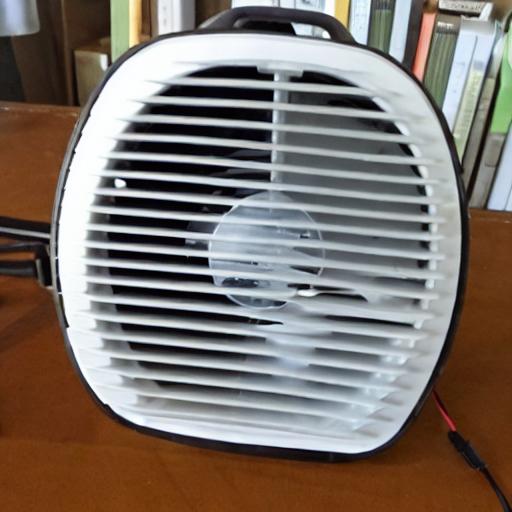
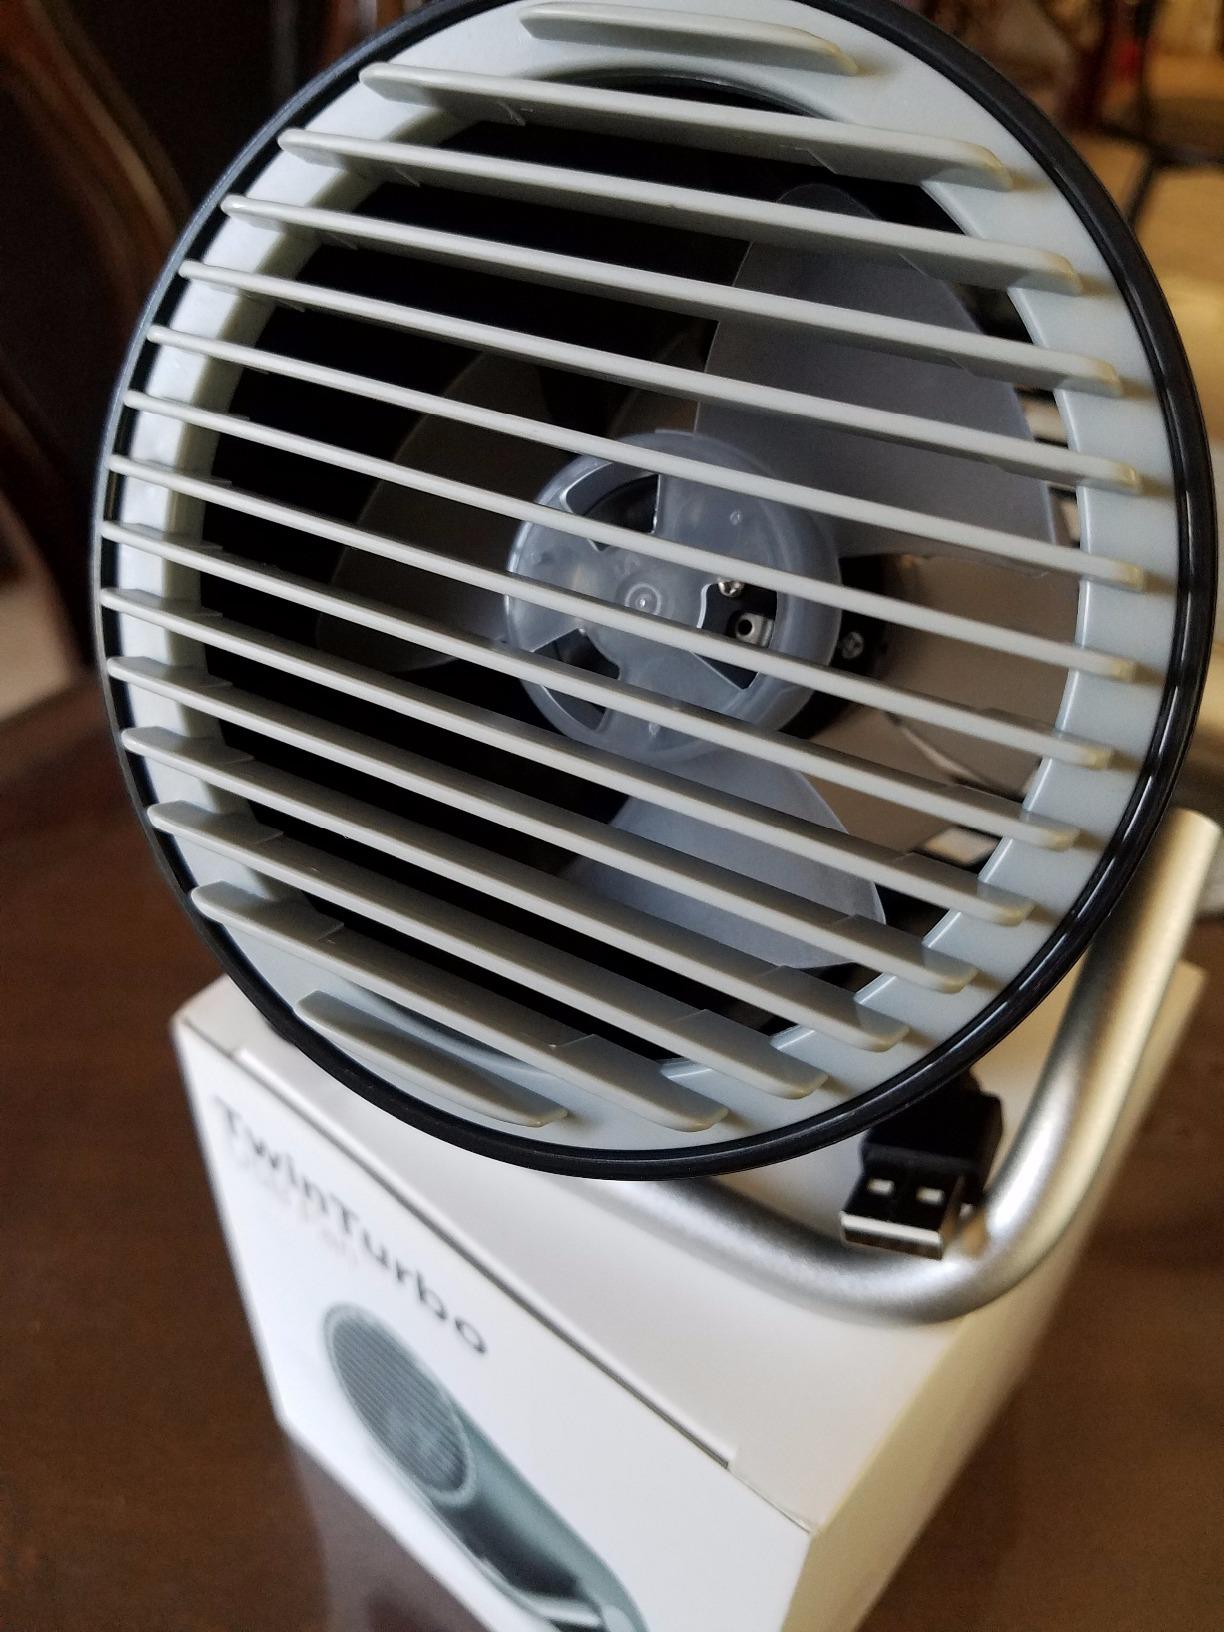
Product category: fan
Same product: no